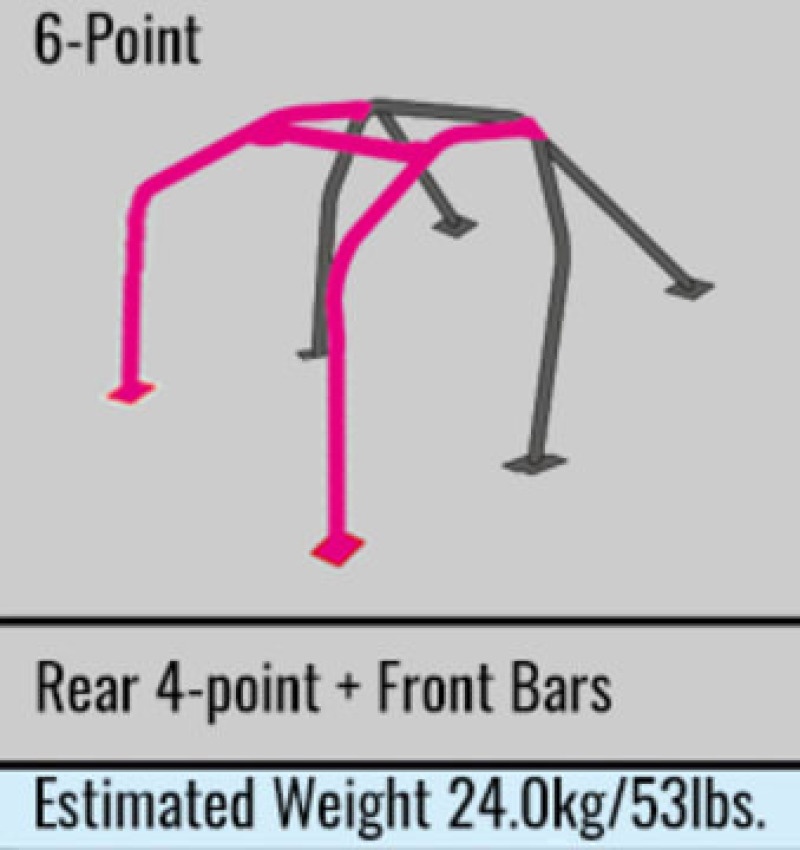
Cusco SFTY21 2-Passenger 6-Point BLK Dash-THROUGH Roll Cage 92-95 Honda Civic EG6 (S/O/No Cancel)
Brand: Cusco
Cusco SFTY21 2-Passenger 6-Point BLK Dash-THROUGH Roll Cage 92-95 Honda Civic EG6 (S/O/No Cancel)
Category: Vehicles & Parts > Vehicle Parts & Accessories > Vehicle Safety & Security > Vehicle Safety Equipment > Motor Vehicle Roll Cages & Bars